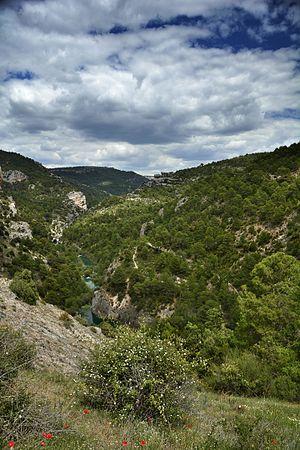
Lohuecotitan est un genre éteint de dinosaures sauropodes, un titanosaure ayant vécu au Crétacé supérieur dont un fossile a été découvert en Espagne.